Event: Nepal Earthquake
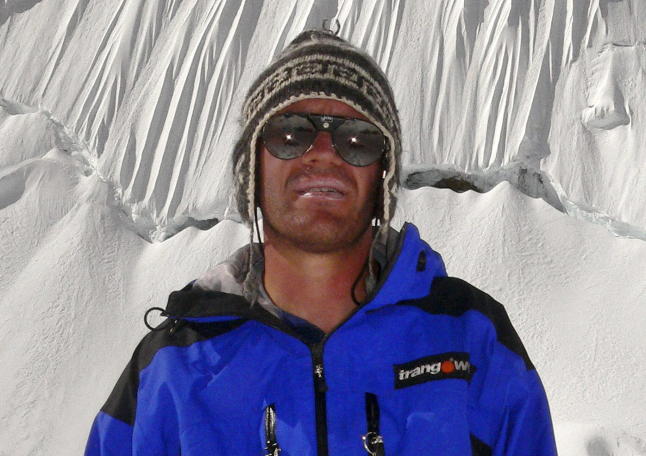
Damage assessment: no_damage